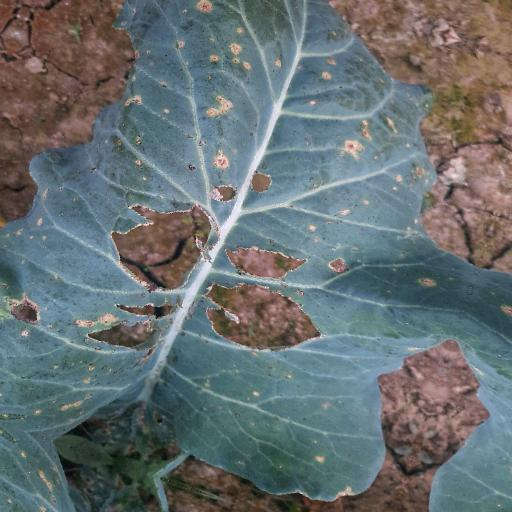
Label: Black Rot